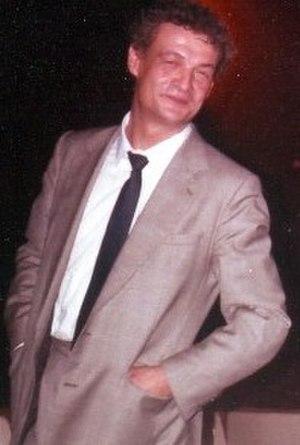
Philippe Léotard, comédien, chanteur et écrivain français.
Philippe Léotard, né le 28 août 1940 à Nice et mort le 25 août 2001 à Paris 11ᵉ, est un acteur, poète et chanteur français. Il a tourné dans plus de 70 films.
Tchao Pantin est un film dramatique français écrit et réalisé par Claude Berri, sorti en décembre 1983. Adaptation cinématographique du roman du même nom d'Alain Page, dont il a écrit les dialogues, le film narre l'histoire d'un pompiste alcoolique et dépressif décidé à venger la mort du jeune trafiquant de drogue avec lequel il s'était lié d'amitié, assassiné à la suite d'un règlement de comptes.
Patrick Bourdeaux, dit Patrick Dewaere [patʁik dəvɛʁ] est un acteur français né le 26 janvier 1947 à Saint-Brieuc et mort le 16 juillet 1982 à Paris 14ᵉ.